Bang (film)

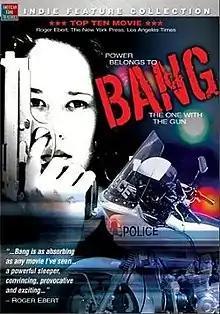
"Bang" DVD cover

Bang is a 1995 American crime drama film directed by Ash Baron-Cohen (aka Ash) who is the cousin of well-known TV and film performer, Sacha Baron Cohen.